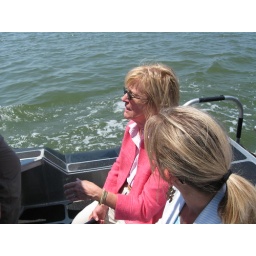
On July 9th, Rep. Biggert toured the Gulf coast by boat and helicopter to observe oil spill relief efforts.